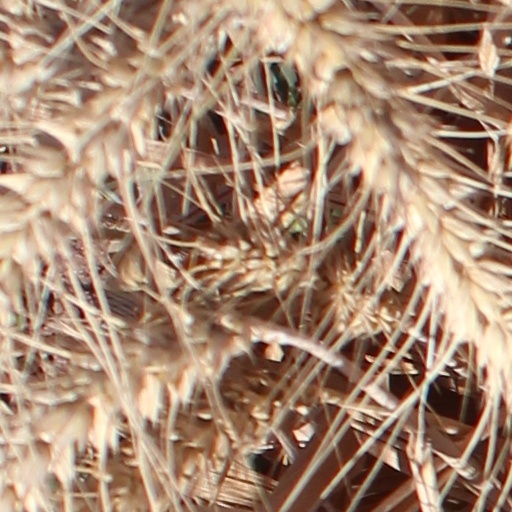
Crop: wheat